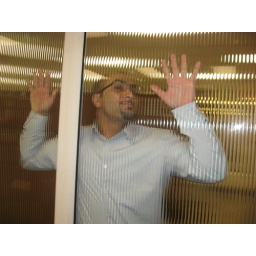
foolish co-worker lol! I have a glass wall behind my desk, gives me somepseudo privacy in the cube farm